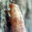
Label: caterpillar